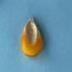
Maize quality: Good